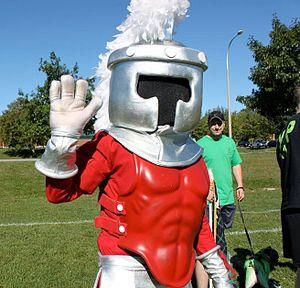
Les Paladins est le nom porté par les équipes sportives interuniversitaires représentant le Collège militaire royal du Canada, situé à Kingston, Ontario, Canada.